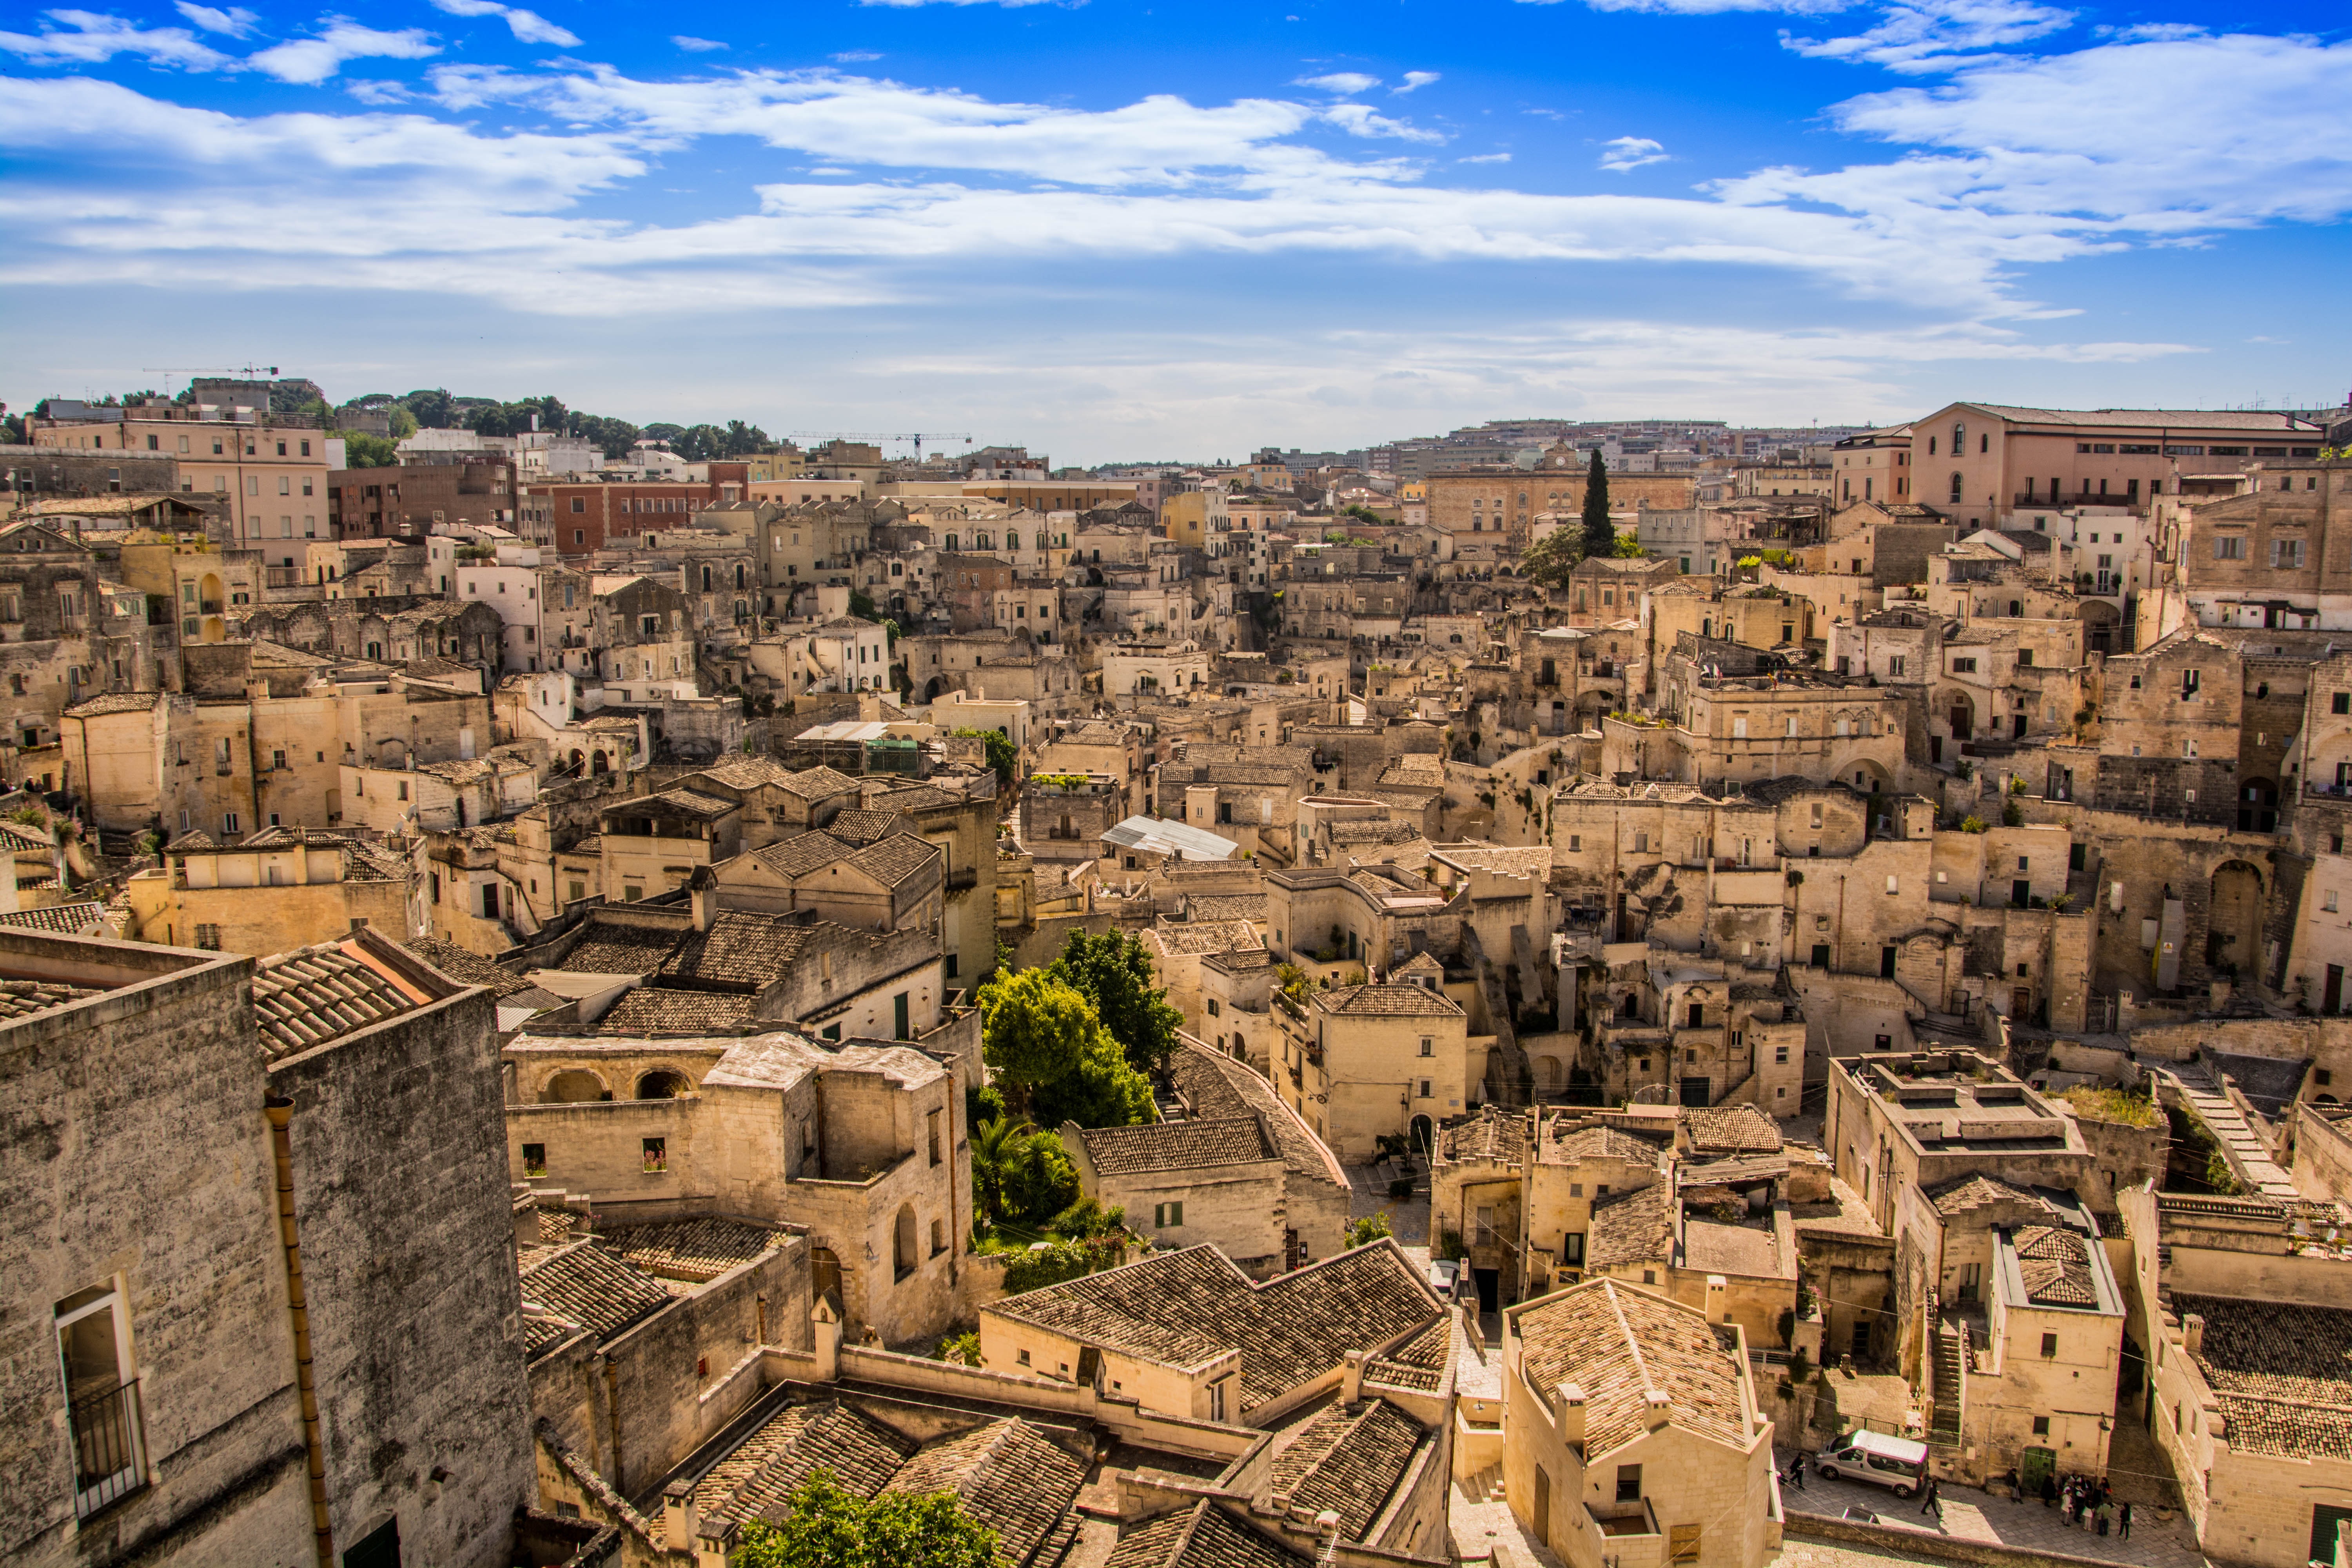
landscape, rock, town, atmosphere, panorama, landmark, italy, ruins, matera, wadi, ancient rome, unesco world heritage site, historic site, matera sassi, ancient history, geographical feature, human settlement